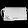
Label: Bag